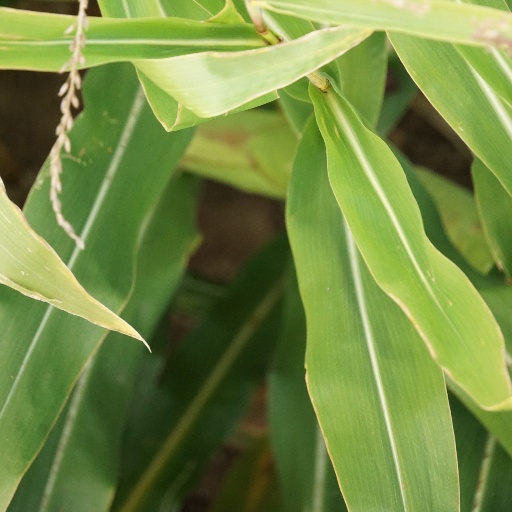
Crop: maize; corn